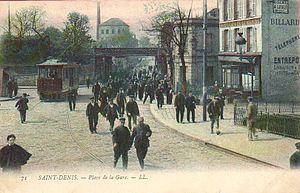
Saint-Denis, place de la Gare, carte postale ancienne exempte de droit d'auteur.
Jean-Paul Brunet, né le 3 novembre 1938, est un historien français du temps présent, spécialisé d'abord dans le socialisme et le communisme en France, puis dans la recherche sur la vie sociale et politique de la France au XXᵉ siècle.